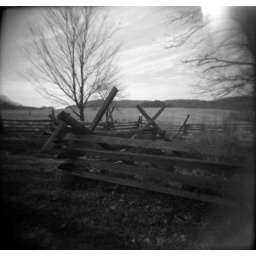
A split -rail fence at the Valley Forge national monument near Philadelphia.